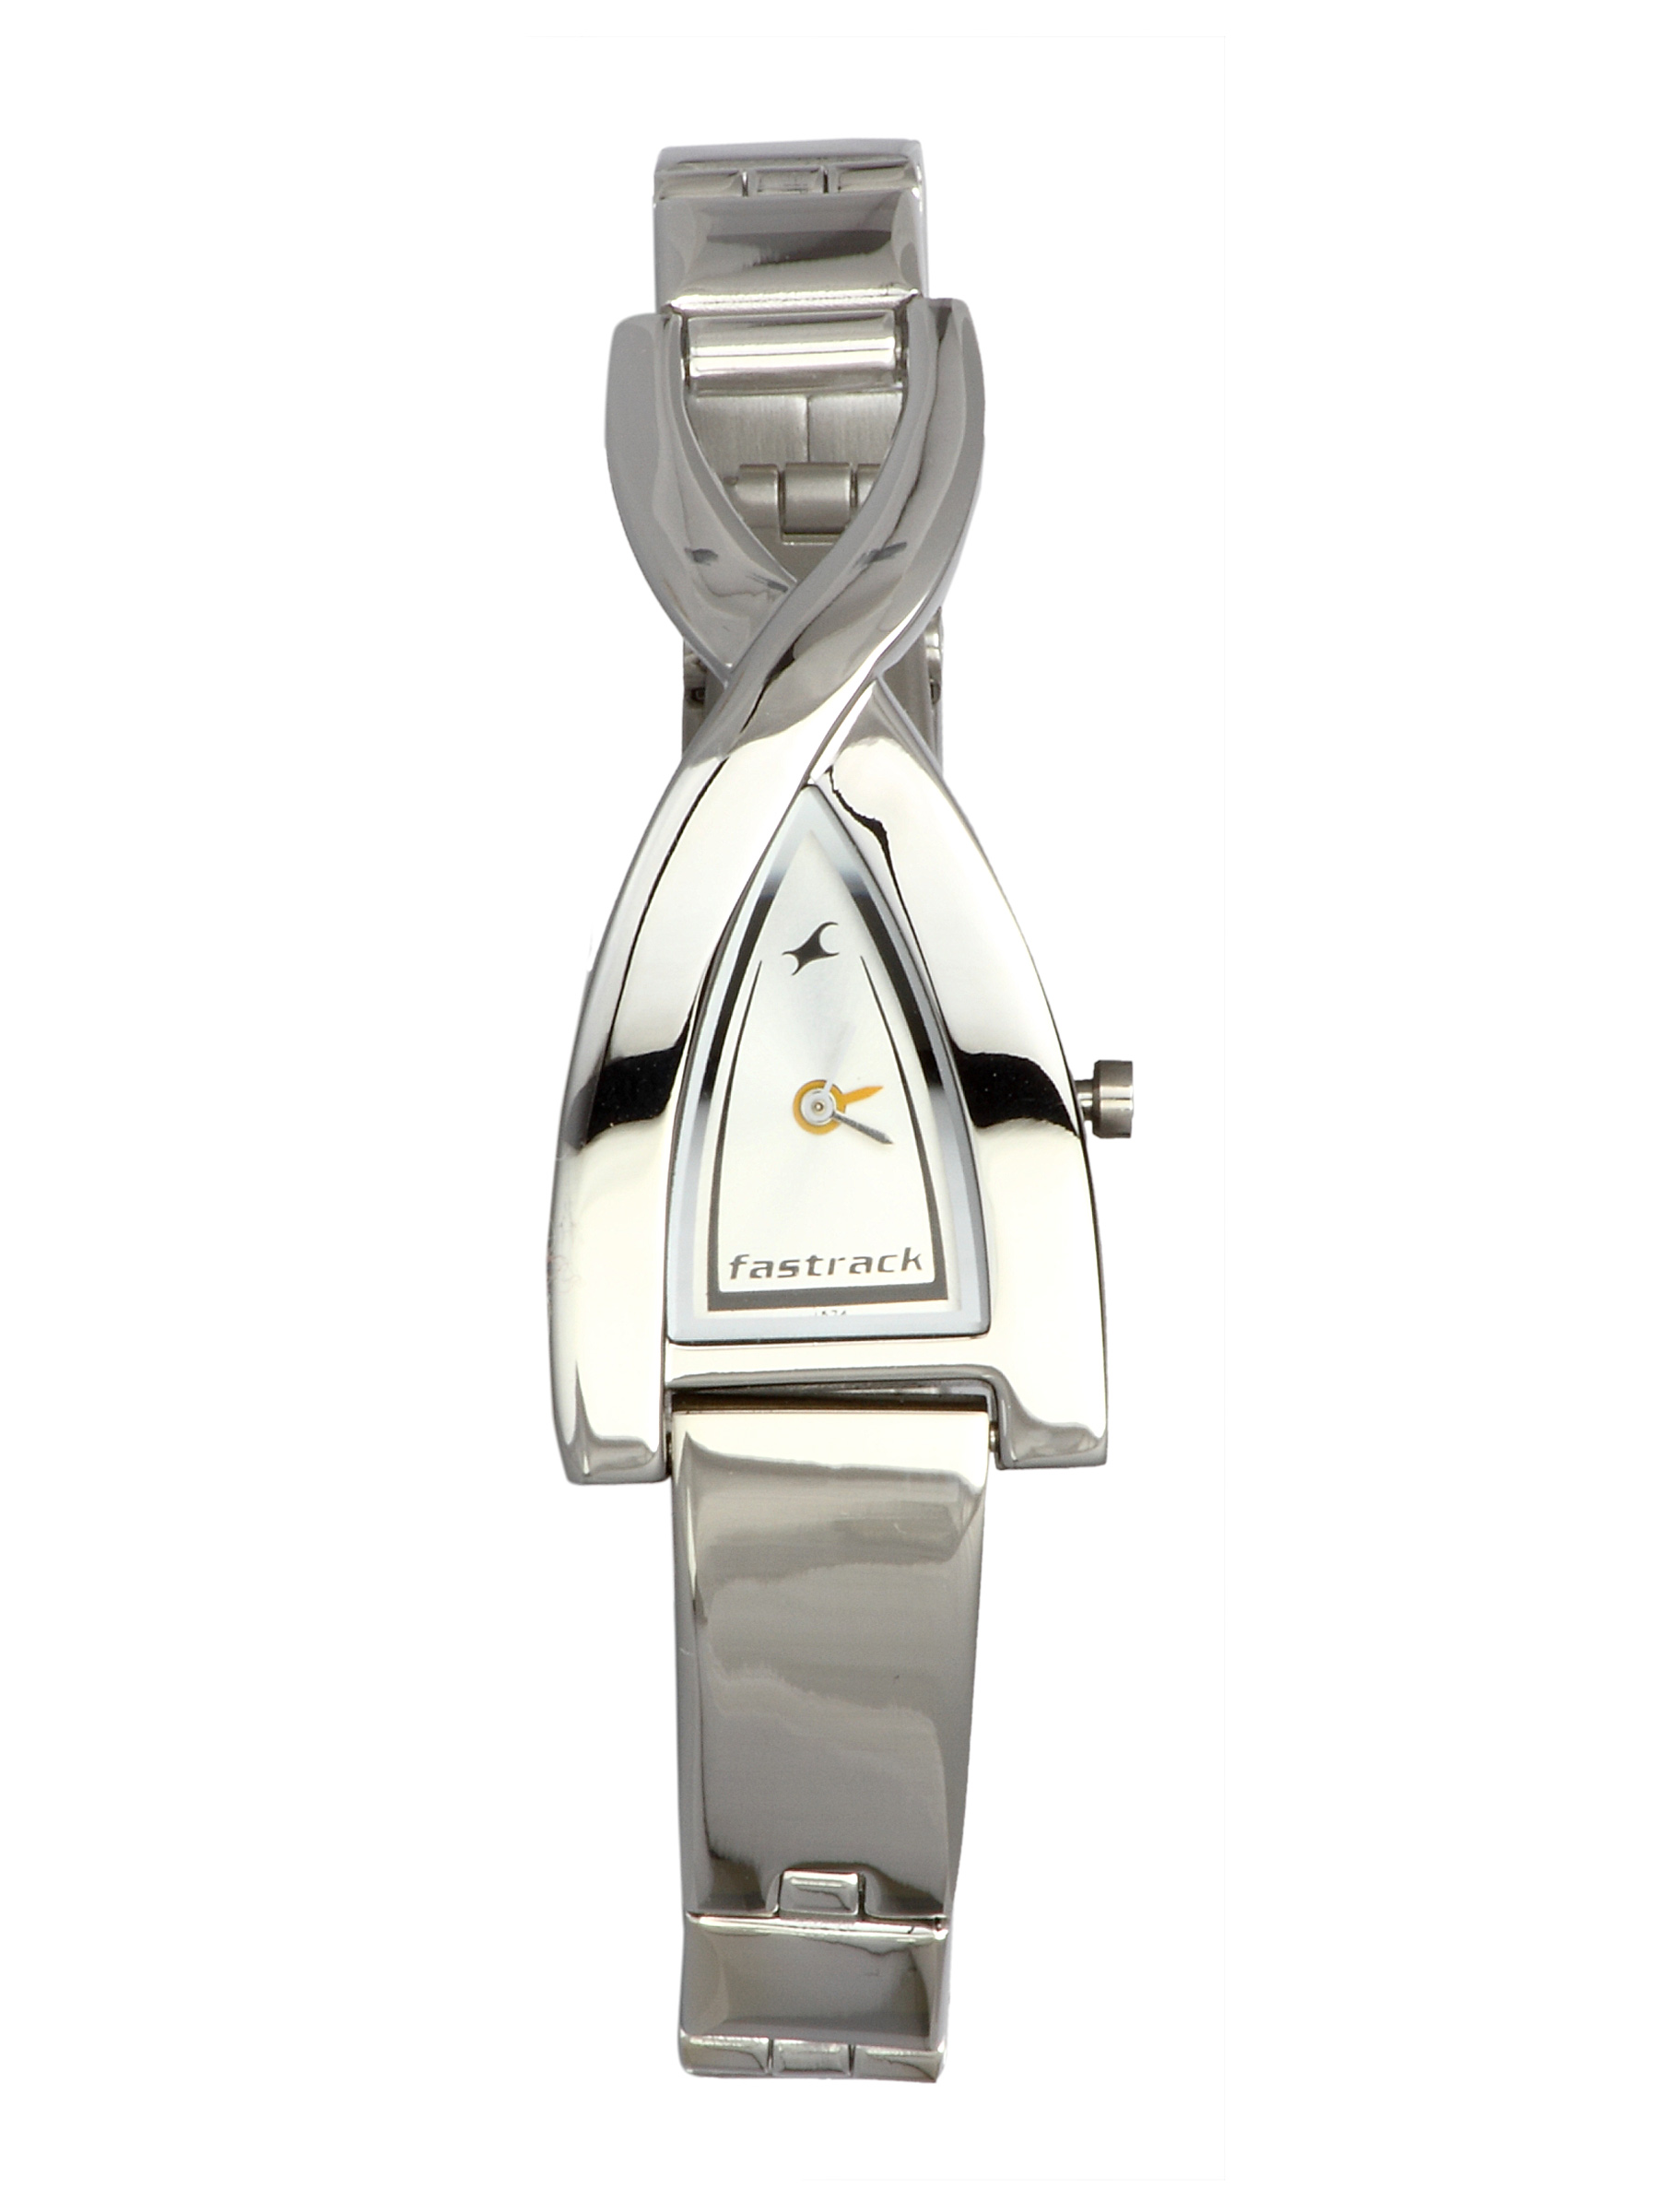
Fastrack Women Essentials Steel Watches
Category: Accessories / Watches / Watches
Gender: Women
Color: Steel
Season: Winter 2016
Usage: Casual